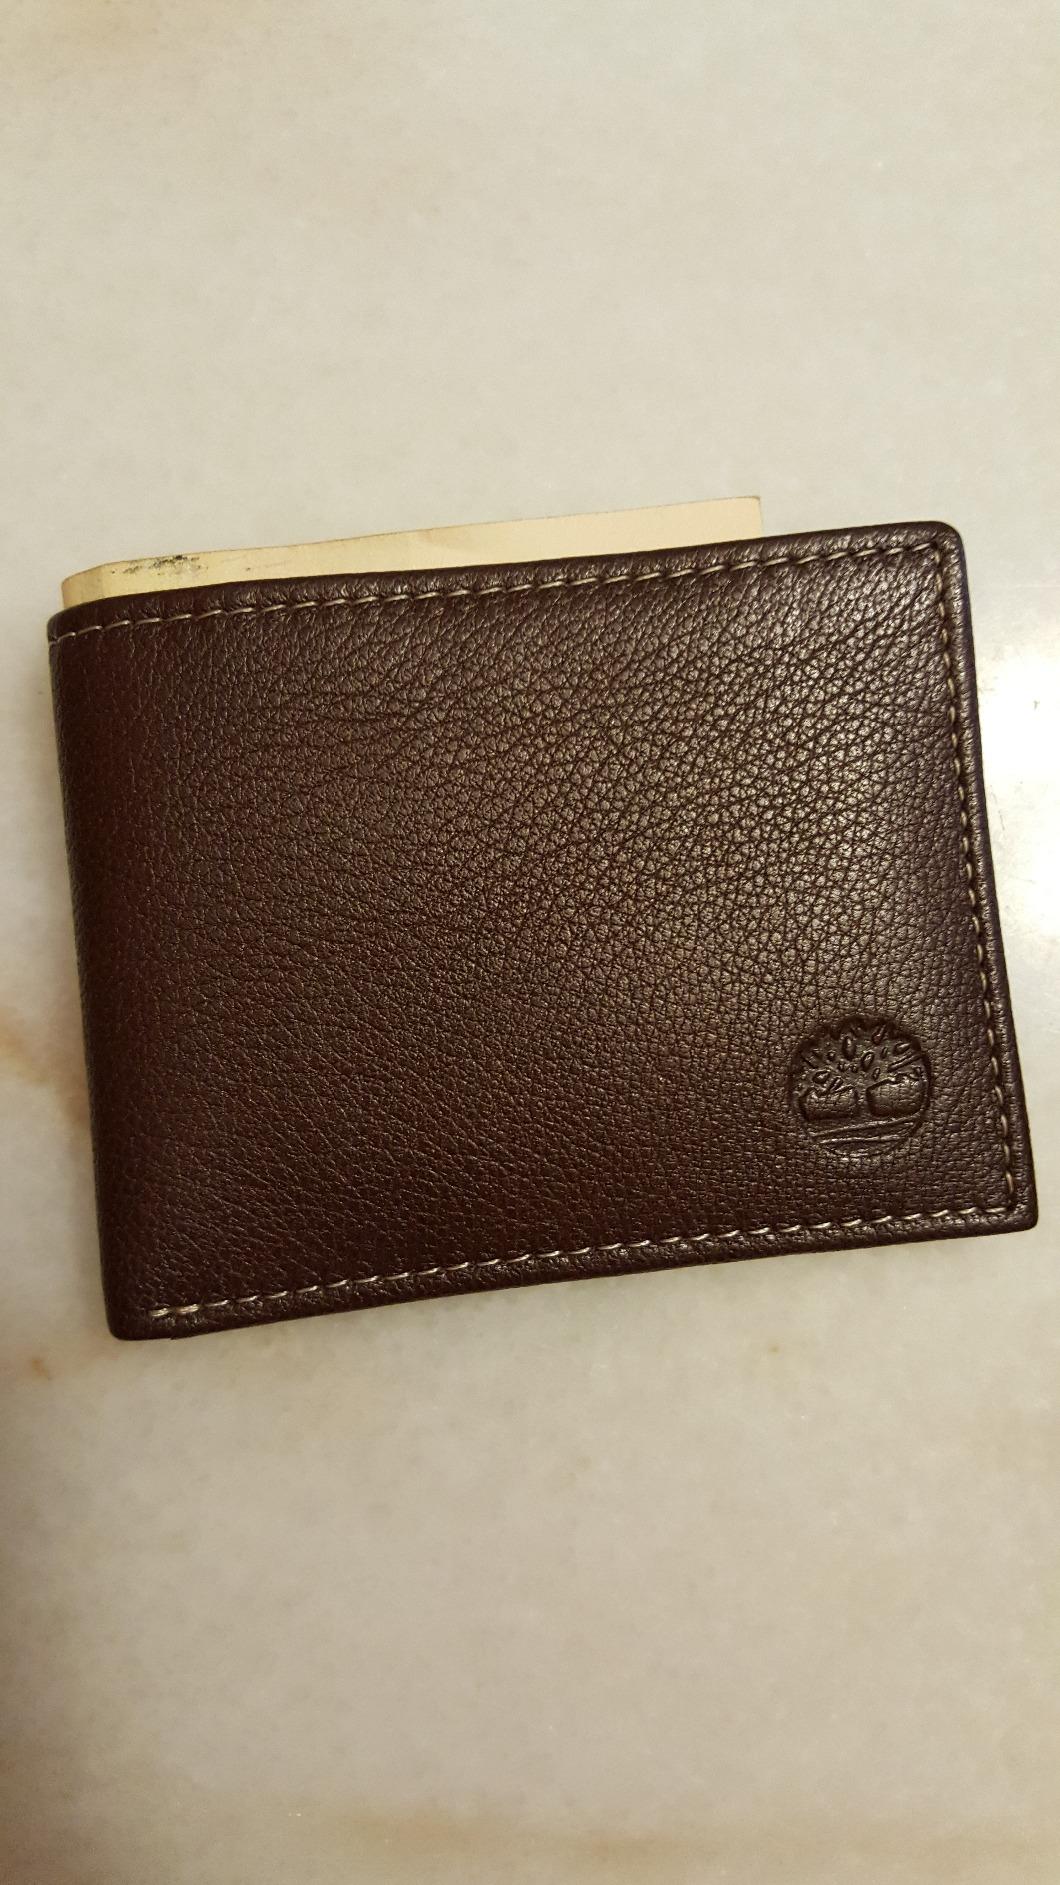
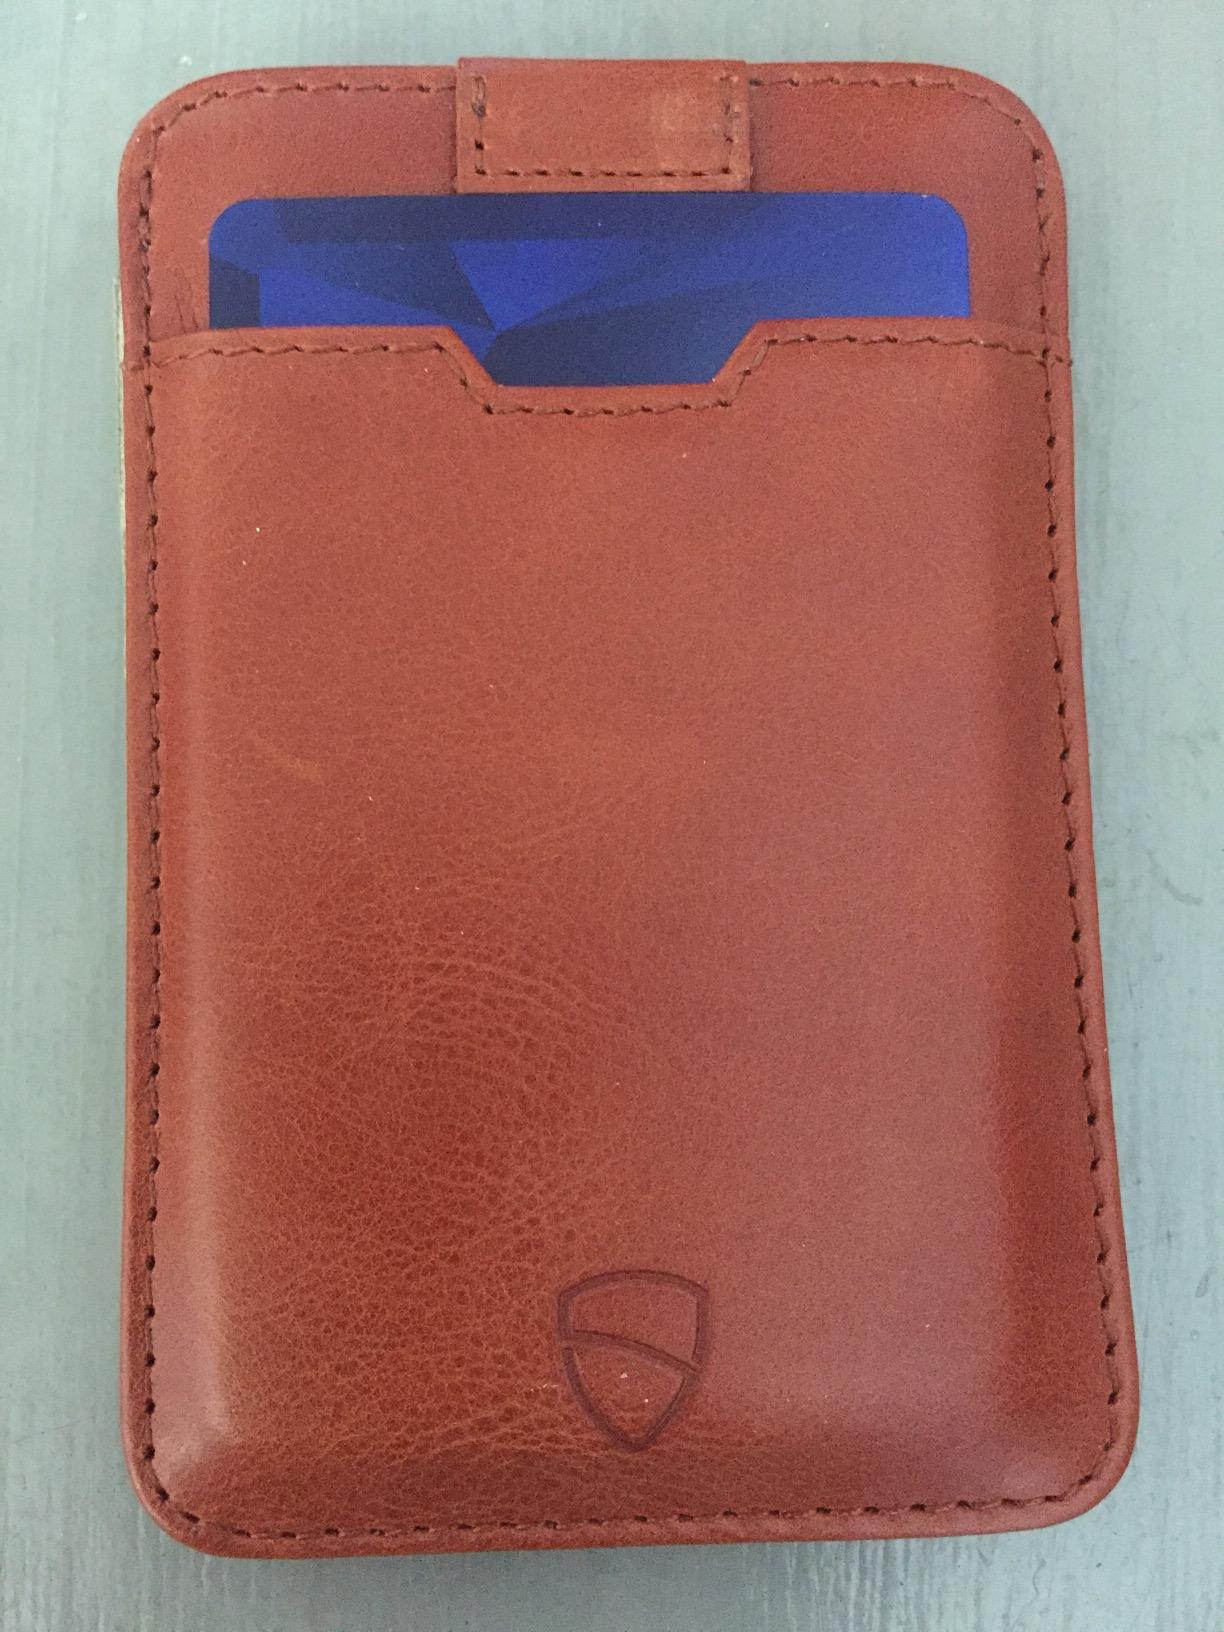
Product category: accessories_wallet
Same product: no